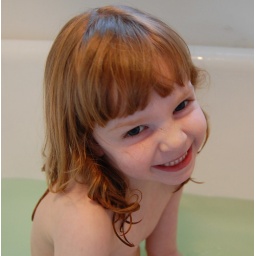
We celebrated St Patrick's early by mixing three yellow tabs and one blue into the bath...